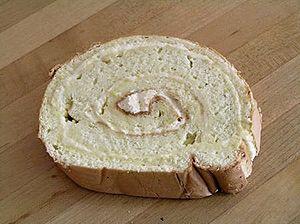
Un gâteau roulé ou roulé en anglais swiss roll ou roll cake est un enroulement de génoise et de crème fouettée, de confiture ou de glaçage.